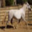
Label: horse